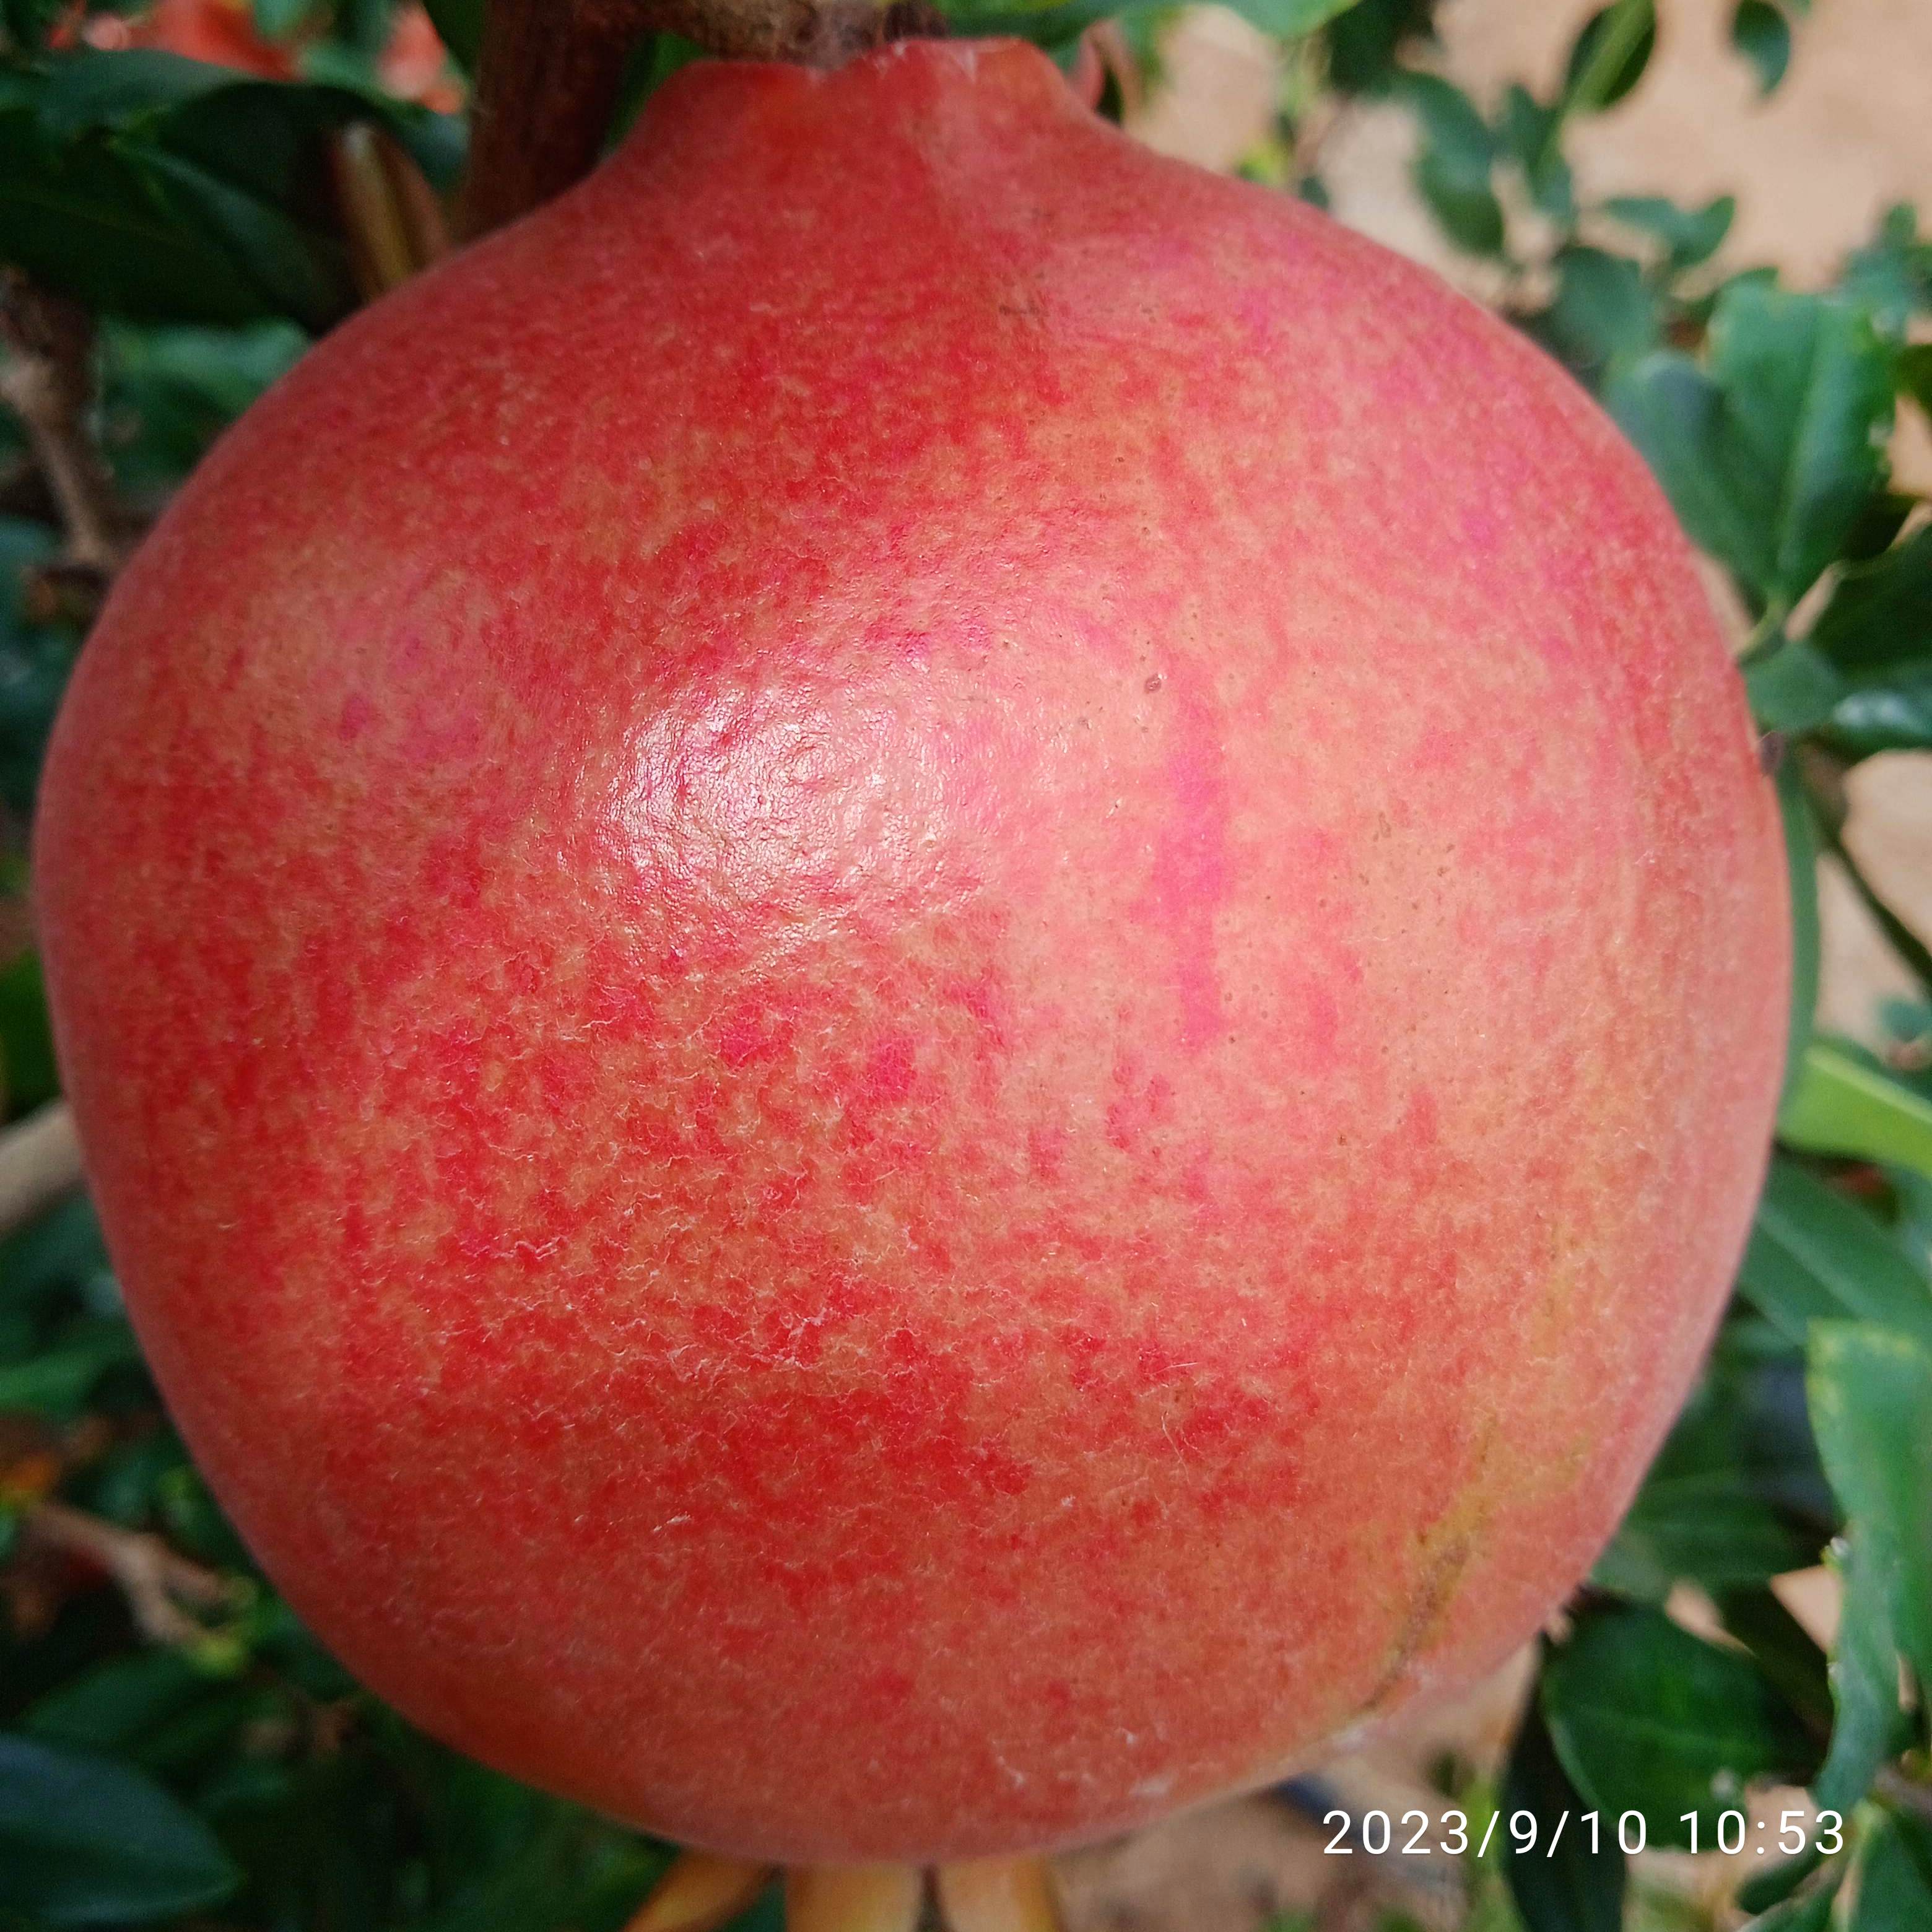
Label: Healthy